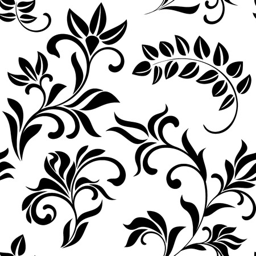
seamless pattern with black flowers on a white background illustration